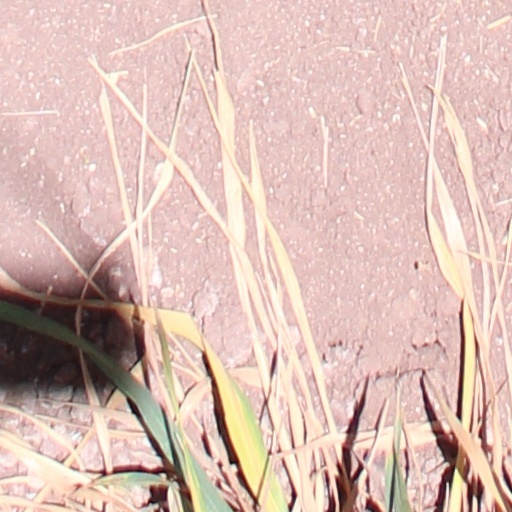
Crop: wheat